Flixborough disaster

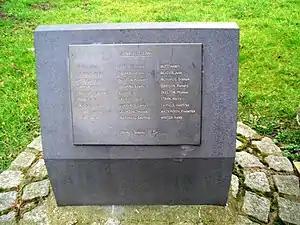
Memorial to those who died in the disaster

The Flixborough disaster was an explosion at a chemical plant close to the village of Flixborough, North Lincolnshire, England, on Saturday, 1 June 1974. It killed 28 and seriously injured 36 of the 72 people on site at the time. The casualty figures could have been much higher if the explosion had occurred on a weekday, when the main office area would have been occupied. A contemporary campaigner on process safety wrote "the shock waves rattled the confidence of every chemical engineer in the country".